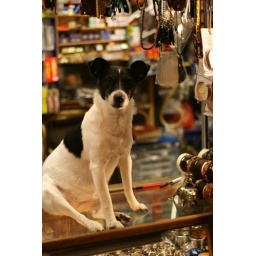
a dog in a temple bar shop